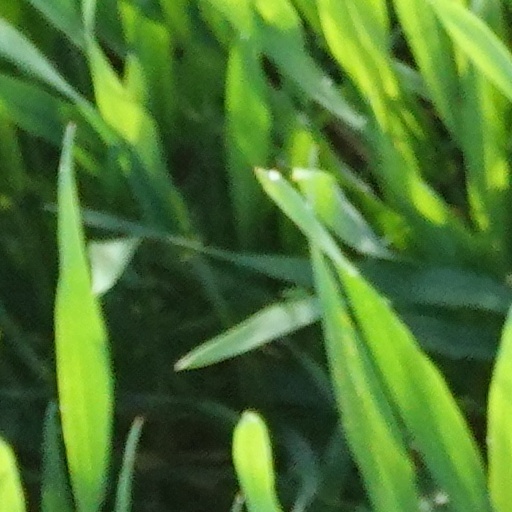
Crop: wheat